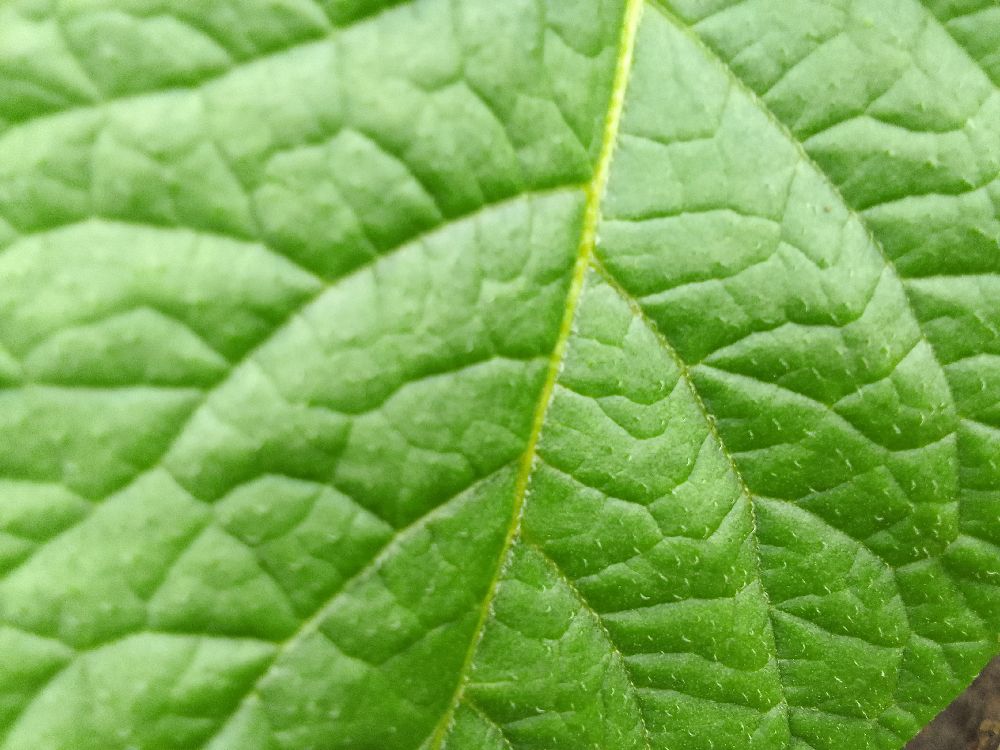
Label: Healthy